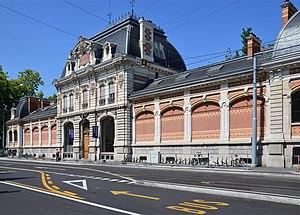
Ancienne école des arts industriels, Genève
Cette liste présente les biens culturels d'importance nationale dans le canton de Genève. Cette liste correspond à l'édition 2009 de l'Inventaire Suisse des biens culturels d'importance nationale pour le canton de Genève. Il est trié par commune et inclus : 86 bâtiments séparés, 46 collections et 10 sites archéologiques.